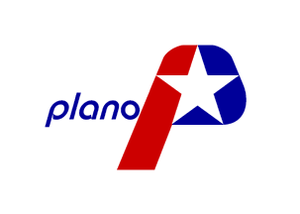
La ville de Plano est située dans les comtés de Collin et de Denton, dans l’État du Texas, aux États-Unis. Sa population s’élevait à 259 841 habitants lors du recensement de 2010, estimée à 288 061 habitants en 2018.